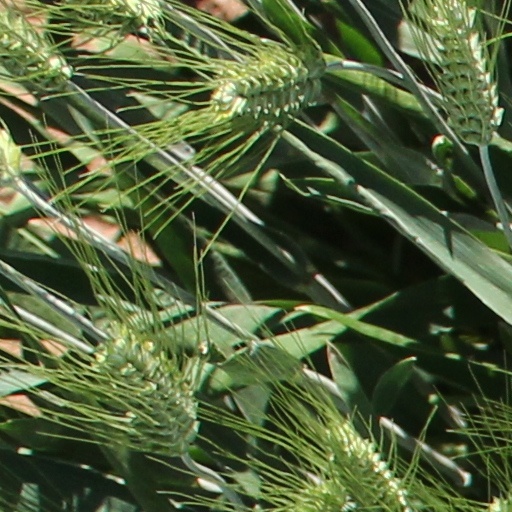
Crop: wheat